Arkansas Razorbacks men's basketball

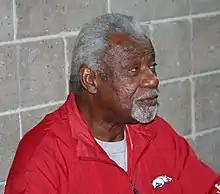
Nolan Richardson during an autograph session on March 1, 2009.

Tulsa coach and former Texas Western player Nolan Richardson replaced Sutton beginning with the 1985–86 season. After two years without a winning conference record, Arkansas finished tied for second in the Southwest Conference standings in Richardson's third season. The Razorbacks won the SWC regular season and tournament titles each of its last three seasons in the SWC (1989, 1990, and 1991).